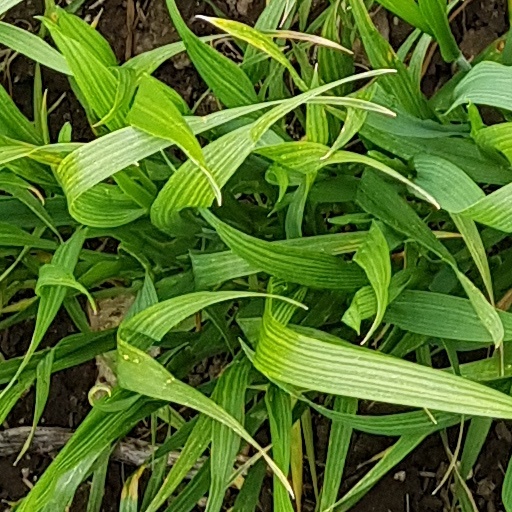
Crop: wheat